Caesar's invasion of Macedonia

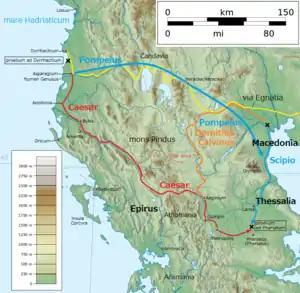

Moving east, Caesar's forces marched to support Gnaeus Domitius Calvinus' beleaguered forces against Pompeian reinforcements from Syria under Quintus Caecilius Metellus Pius Scipio. Caesar moved on Gomphi, which, emboldened by his defeat at Dyrrhachium, refused to yield to him. Storming and sacking the city, Caesar authorised a massacre of the city, which both deterred further challenges and, reportedly, improved the health of many of his men.